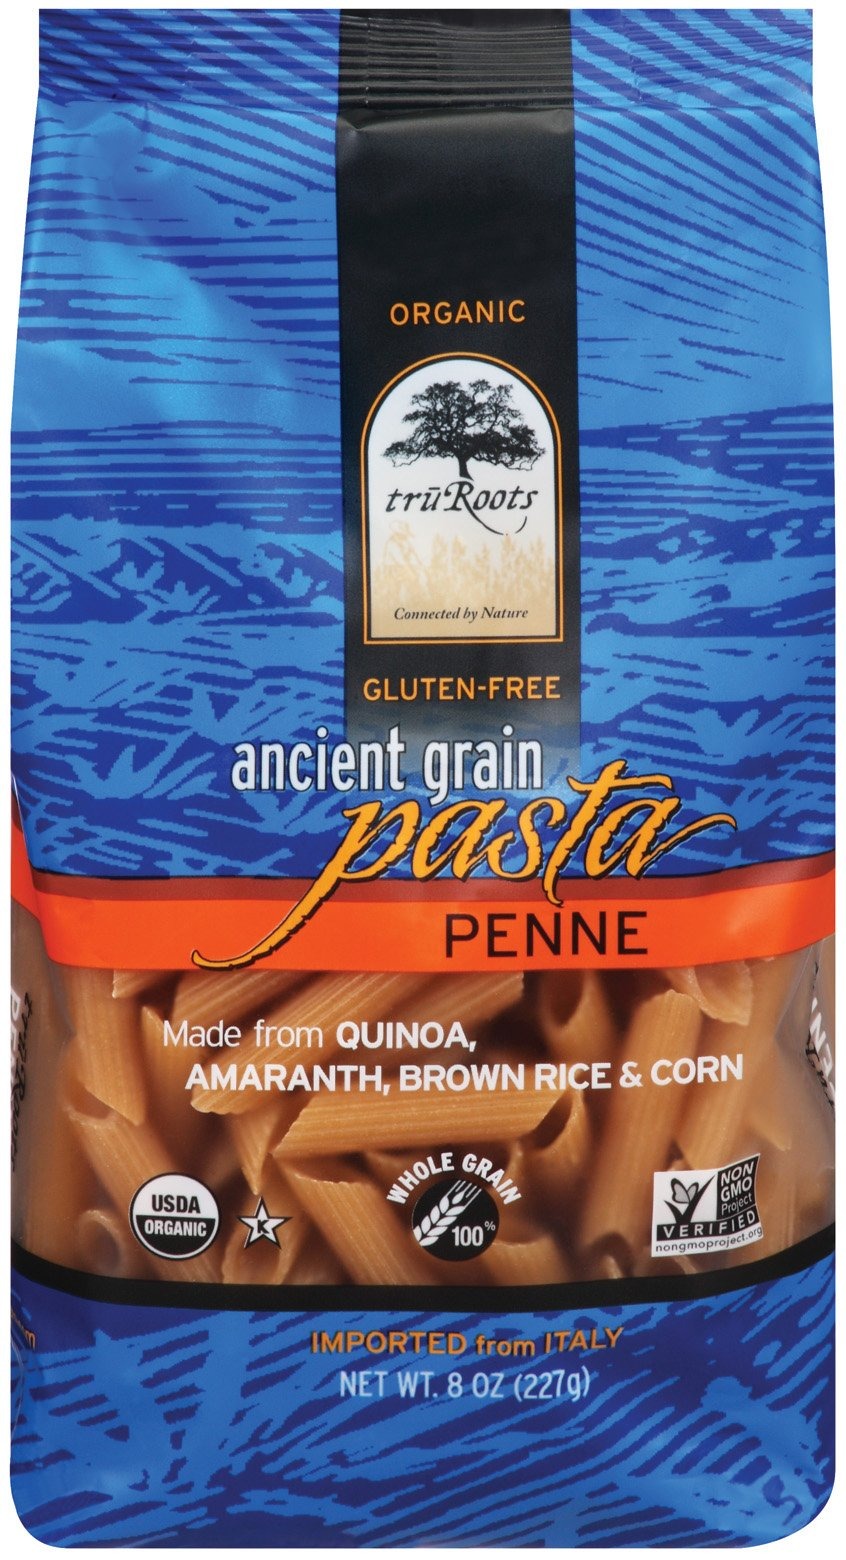
Item Name: truRoots Ancient Grain Penne Pasta, 8 Ounce (Pack of 6)
Bullet Point 1: Perhaps the most versatile pasta shape, penne is perfect with pesto, primavera, with a chunky or creamy sauce, in a salad or in a bake
Bullet Point 2: As a leader in its categories, truroots is proud to bring an approachable philosophy to a wide variety of certified usda organic, gluten-free and non-gmo project verified products
Bullet Point 3: While maintaining personal connections with farmers and producers around the world, truroots is committed to providing the highest quality, authentic and products
Value: 48.0
Unit: ounce

Price: 33.01